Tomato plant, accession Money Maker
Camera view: bottom (45 deg); turntable rotation: 0 degrees
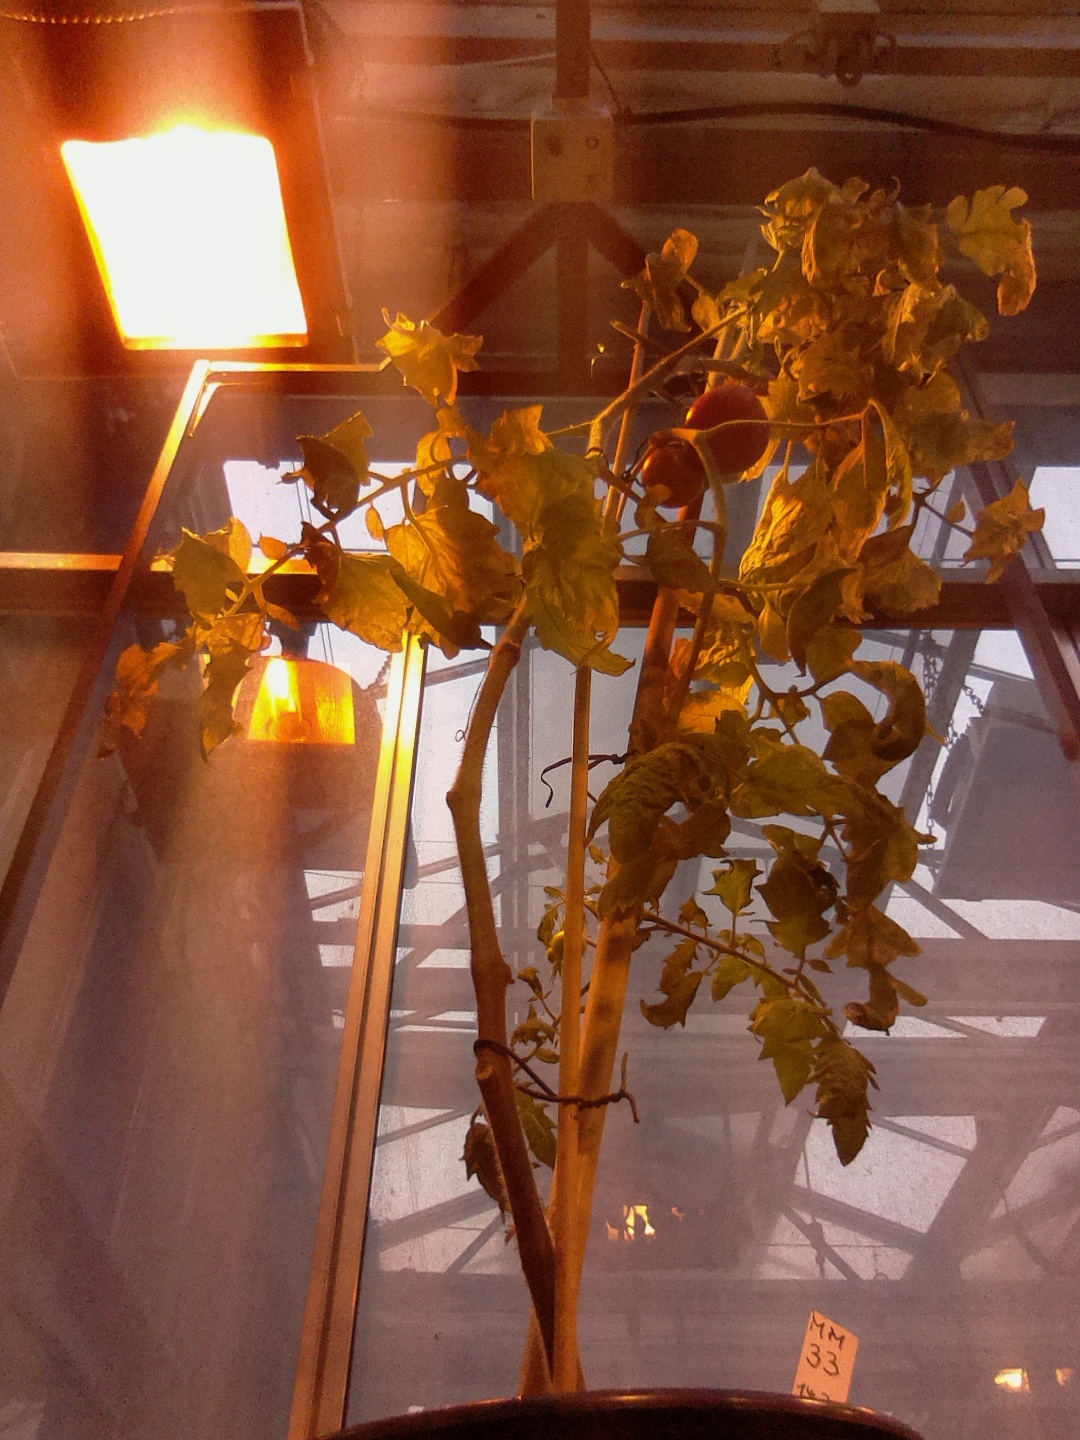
BBCH growth stage 89: 90%-100% of fruits show typical fully ripe color